Bergregal

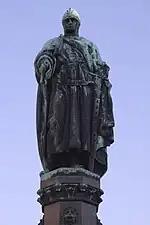
Statue of Otto the Rich in Freiberg, centre of mining in the Ore Mountains

The Emperor, Barbarossa, had the "Bergregal" recorded in writing for the first time in Germany as part of the Roncaglian Constitution in 1158. This effectively removed the right to extract minerals from the landowner who, from then on, had to purchase such rights from the king. As a result of the Roncaglian Constitution, mining rights passed over time into the hands of the territorial lords. This led to arbitrary presumptions of rights by these territorial princes. Because of "Kleinstaaterei" – the plethora of minor states – and the special position of ecclesiastical principalities in the Holy Roman Empire, enforcement of the "Bergregal" by the emperor was virtually impossible. and so, in many cases, it was given to the princes. For example, Frederick I vested this privilege in Otto the Rich, the Margrave of Meissen. Likewise, the Bishop of Chur was given the "Bergregal" in 1349 and the King of Bohemia already received these rights even before the Golden Bull was issued.